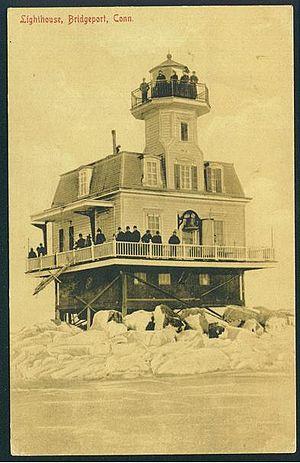
phare de Bridgeport
Le phare de Bridgeport Harbor était un phare du Connecticut, États-Unis, situé sur la rive droite de l'entrée du port de Bridgeport et au nord de Long Island Sound, Bridgeport, Connecticut.